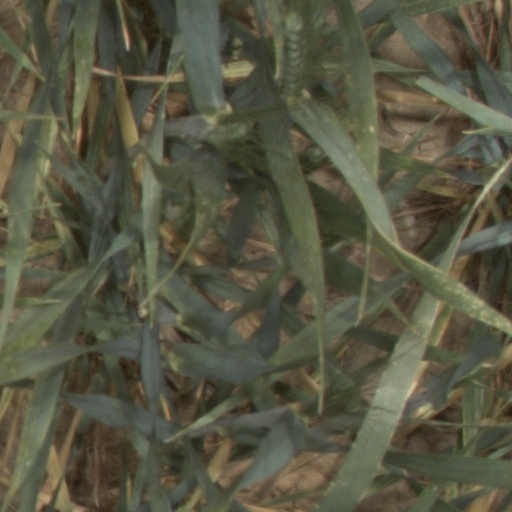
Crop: wheat